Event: Nepal Earthquake
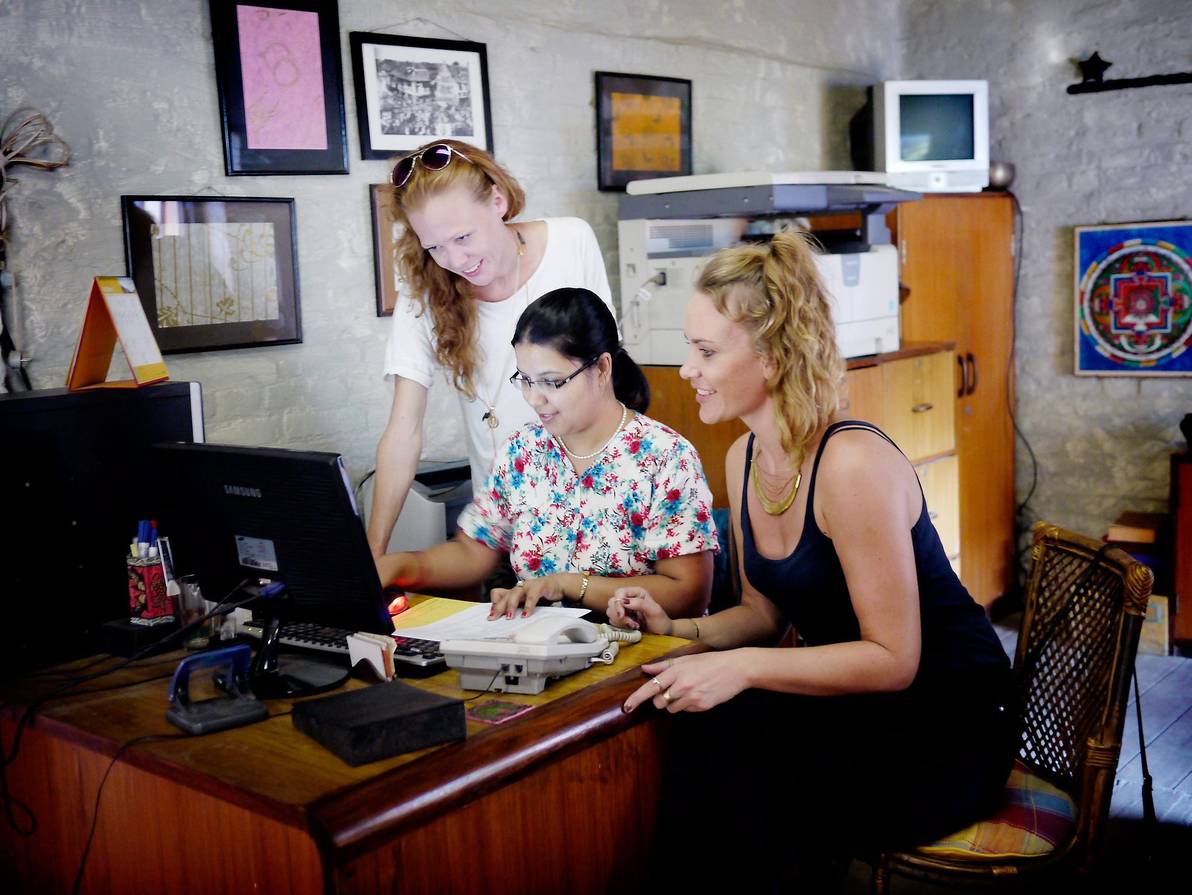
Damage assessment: no_damage